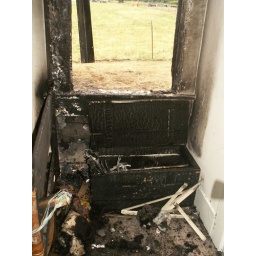
boys toy box below broken out window